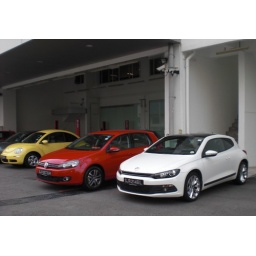
nice color choices outside the VW delaer in singapore , white scirocco , red golf , and a yellow beetle